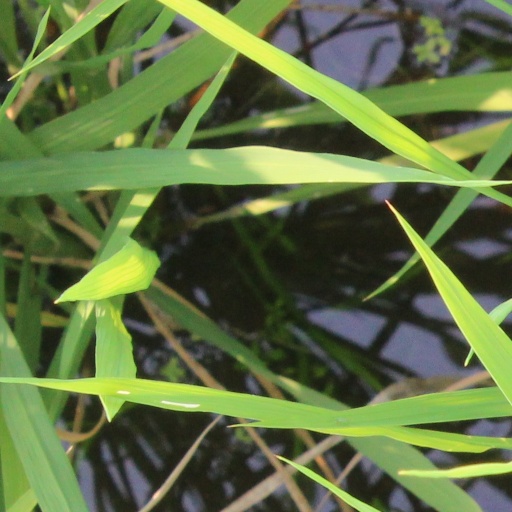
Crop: rice